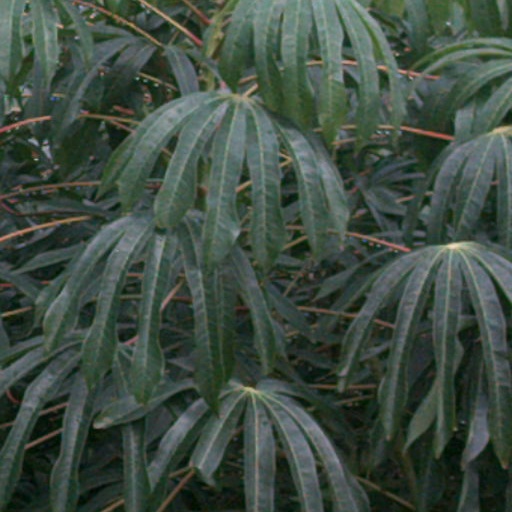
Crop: cassava